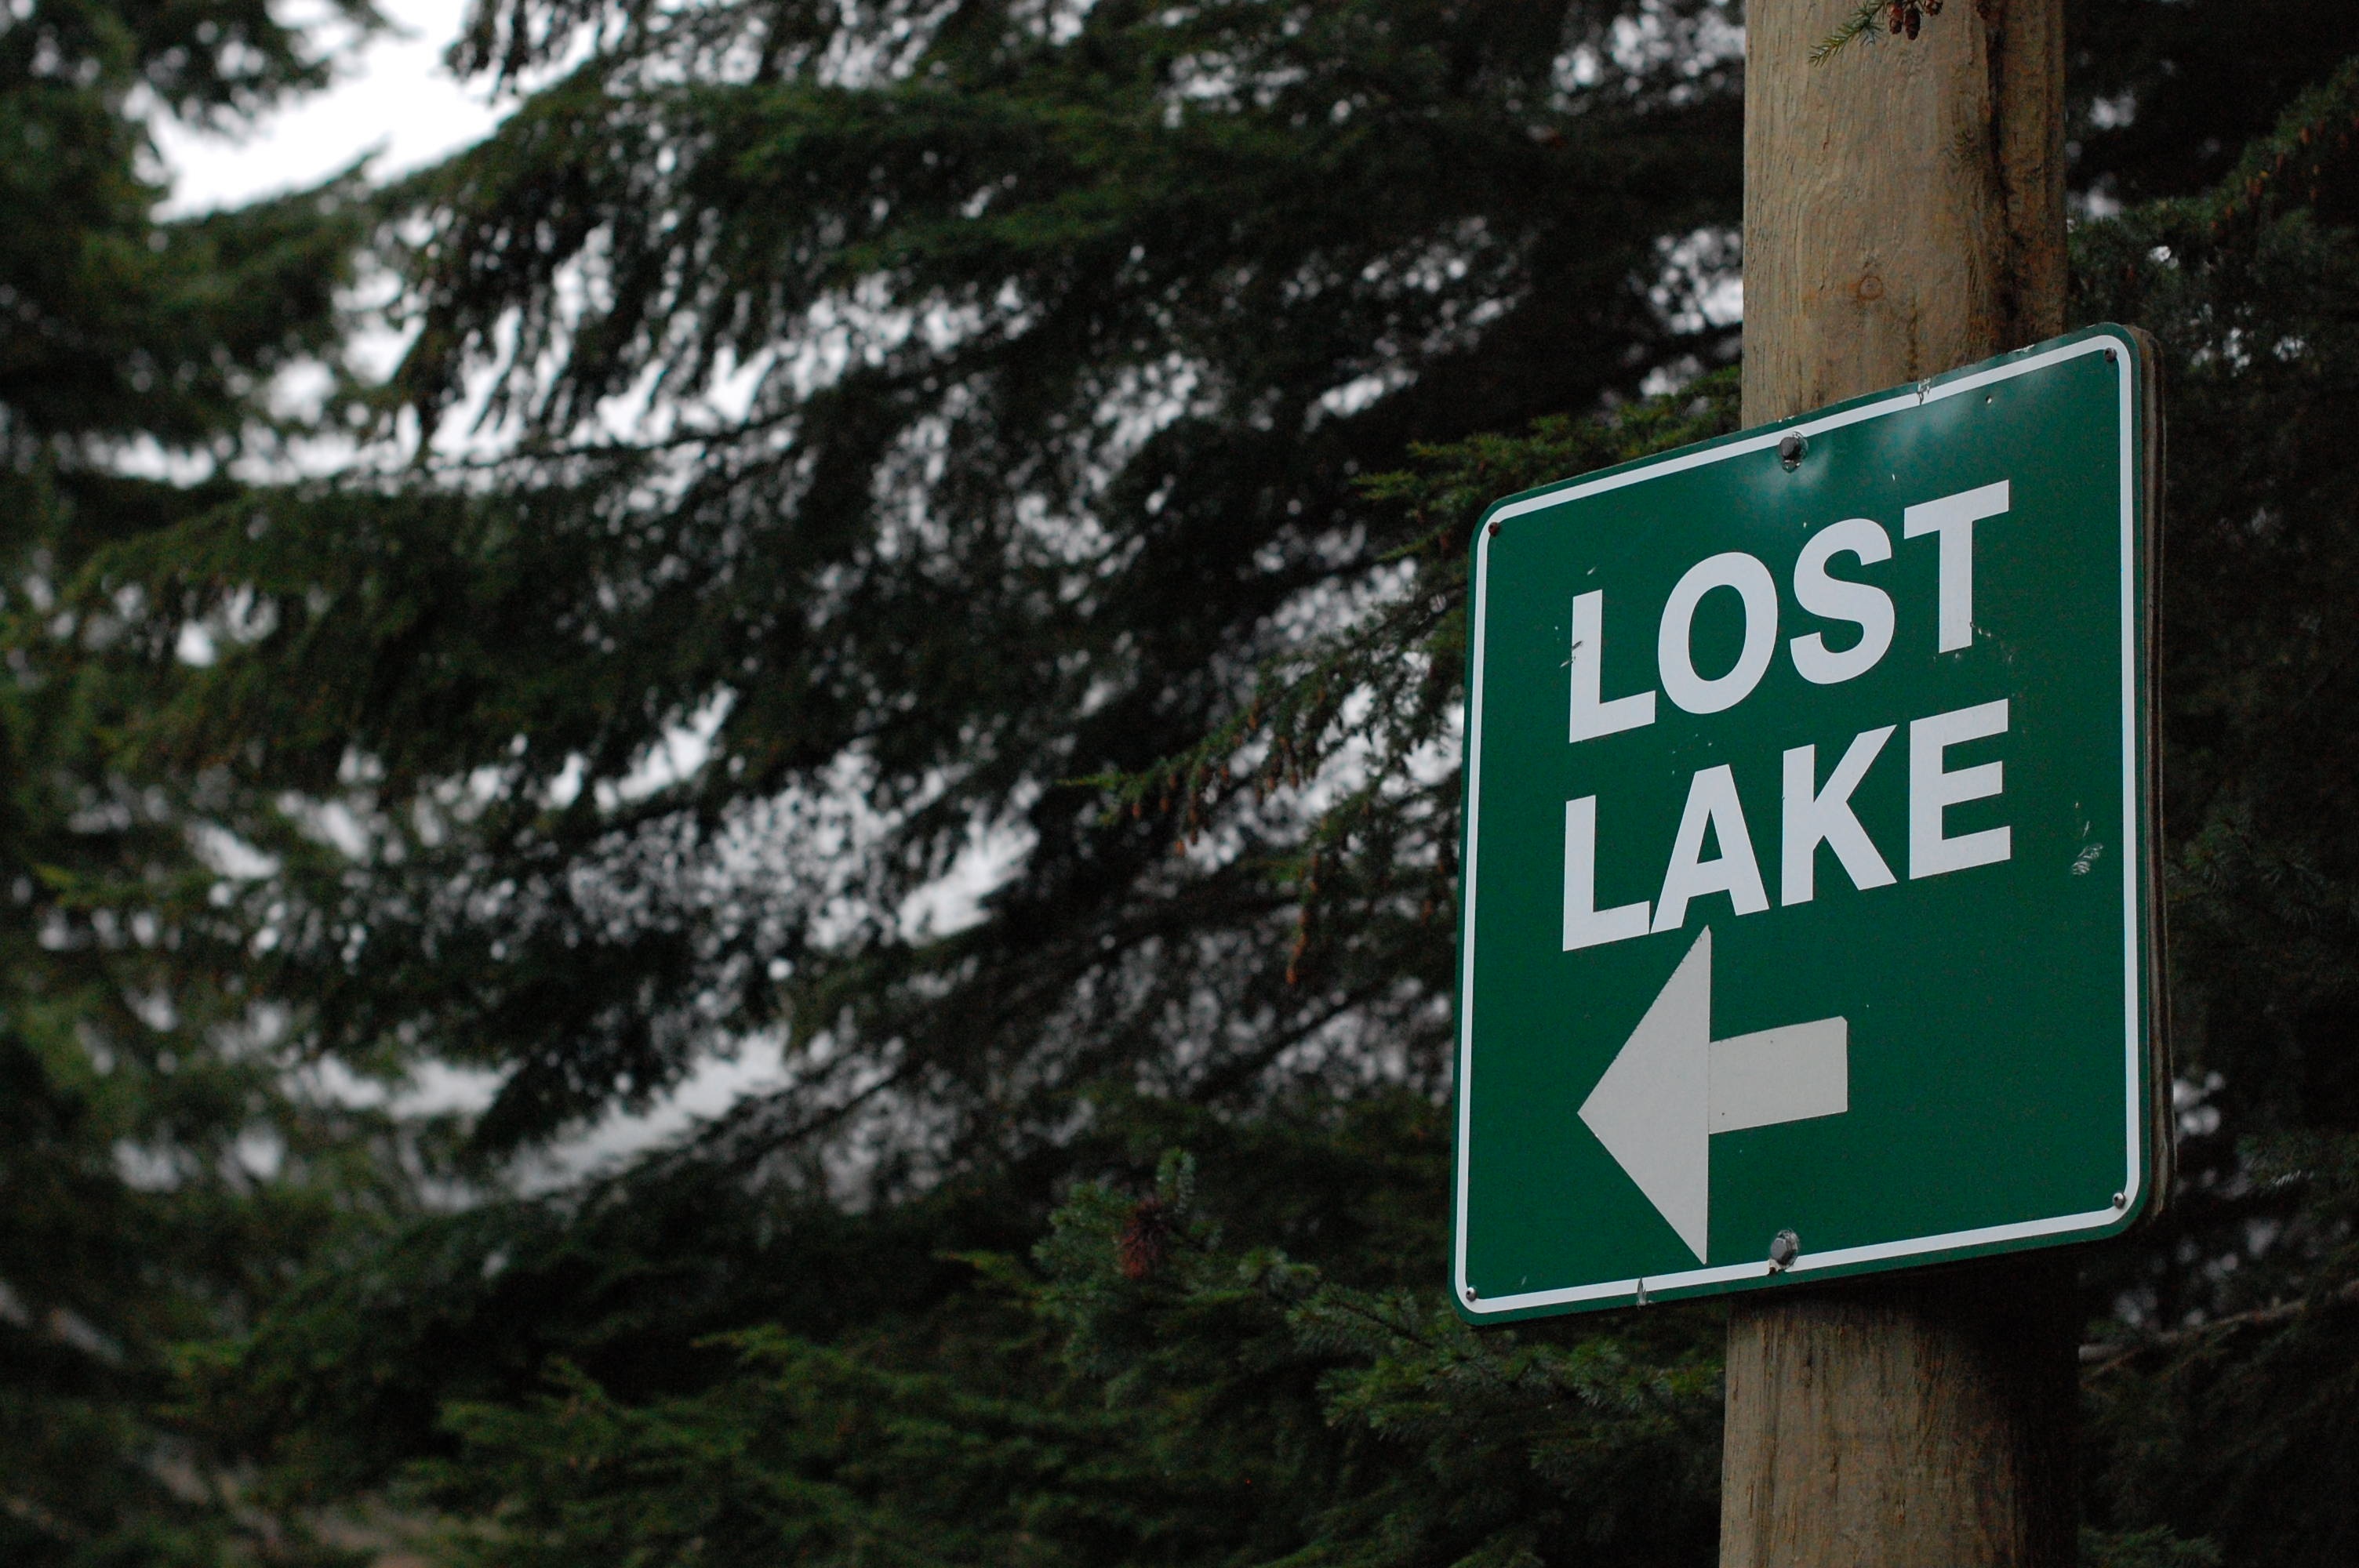
tree, grass, sign, green, compass, street sign, signage, lost, found, traffic sign, woody plant